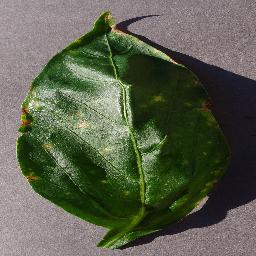
Label: Pepper,_bell___Bacterial_spot